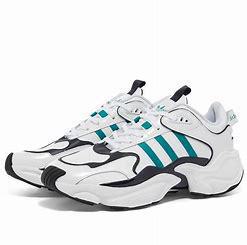
Brand: Adidas
Model: Magmur Runner